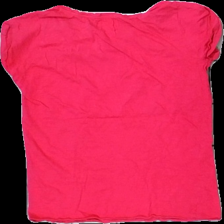
View: back
Type: T-shirt
Category: Ladies
Brand: Not in the list
Brand text on label: Mira
Colors: Pink
Material: 100% Cotton
Cut: Regular
Size: S
Season: All
Price range: 50-100
Recommended usage: Reuse
Description: pink t-shirt